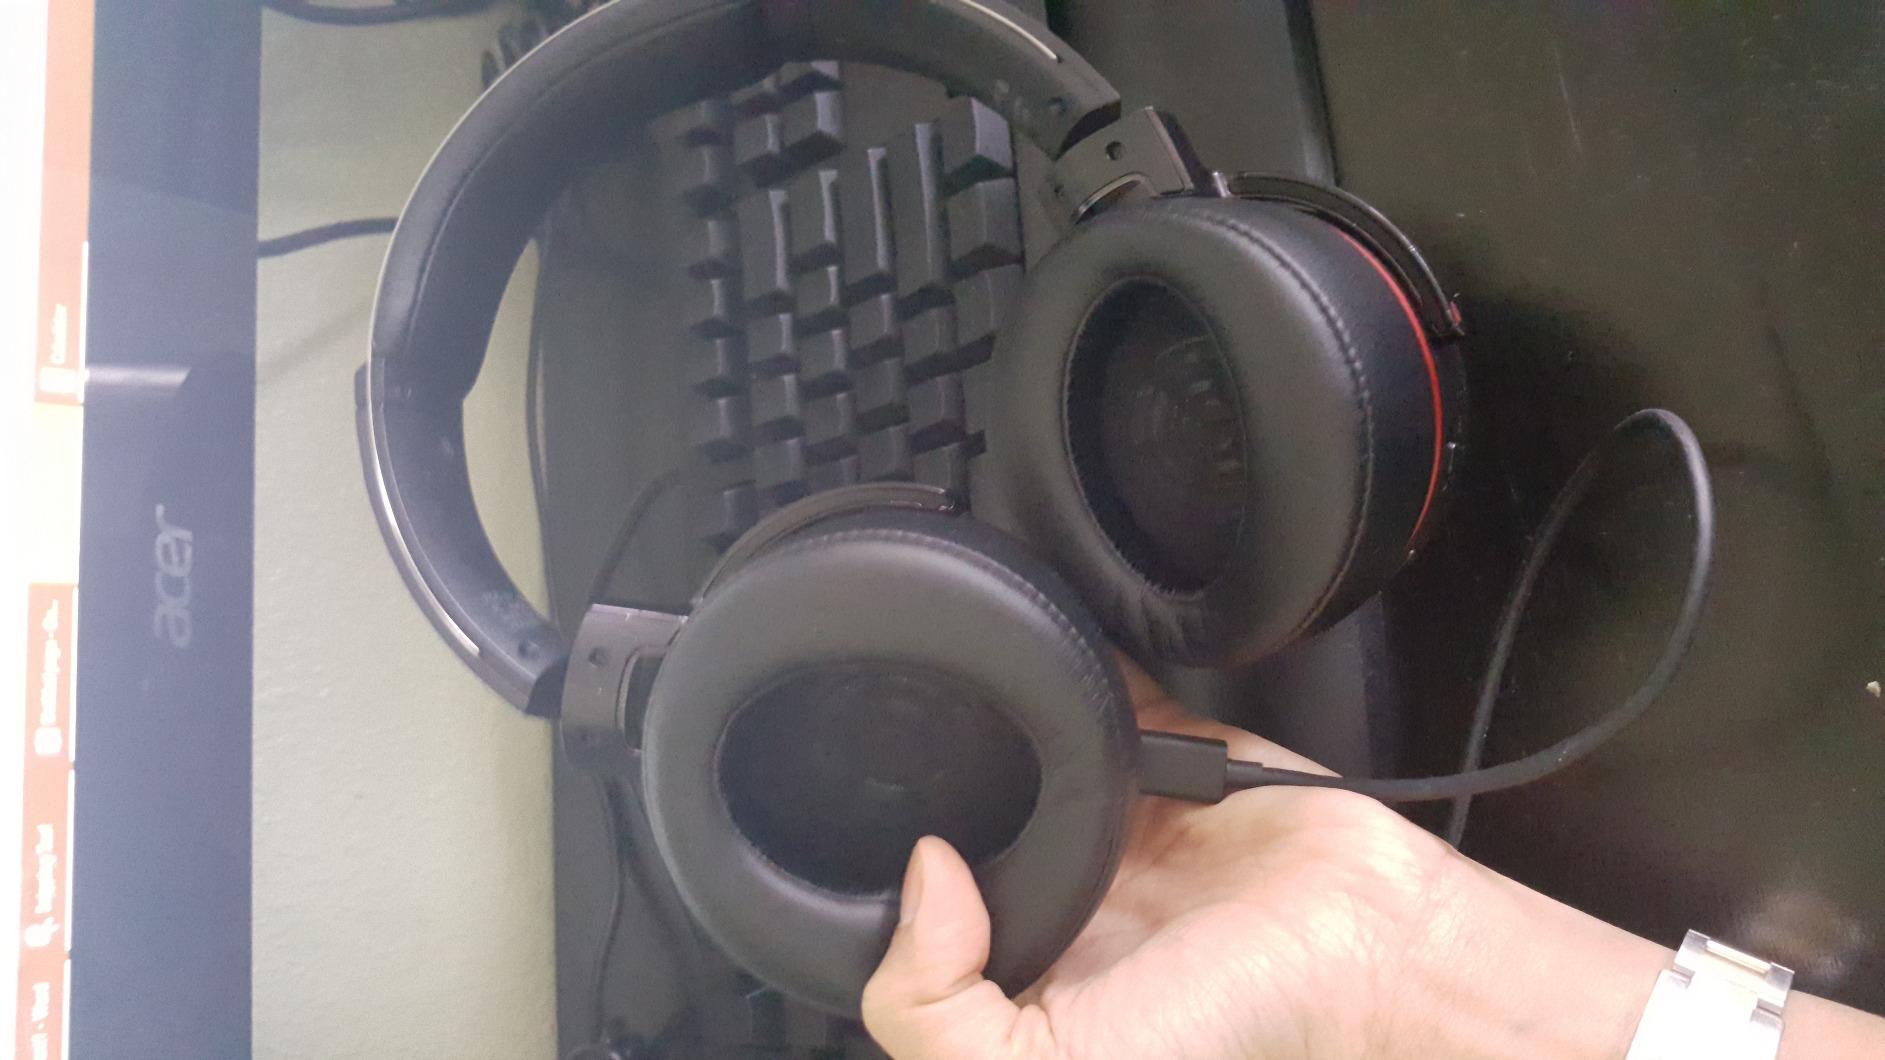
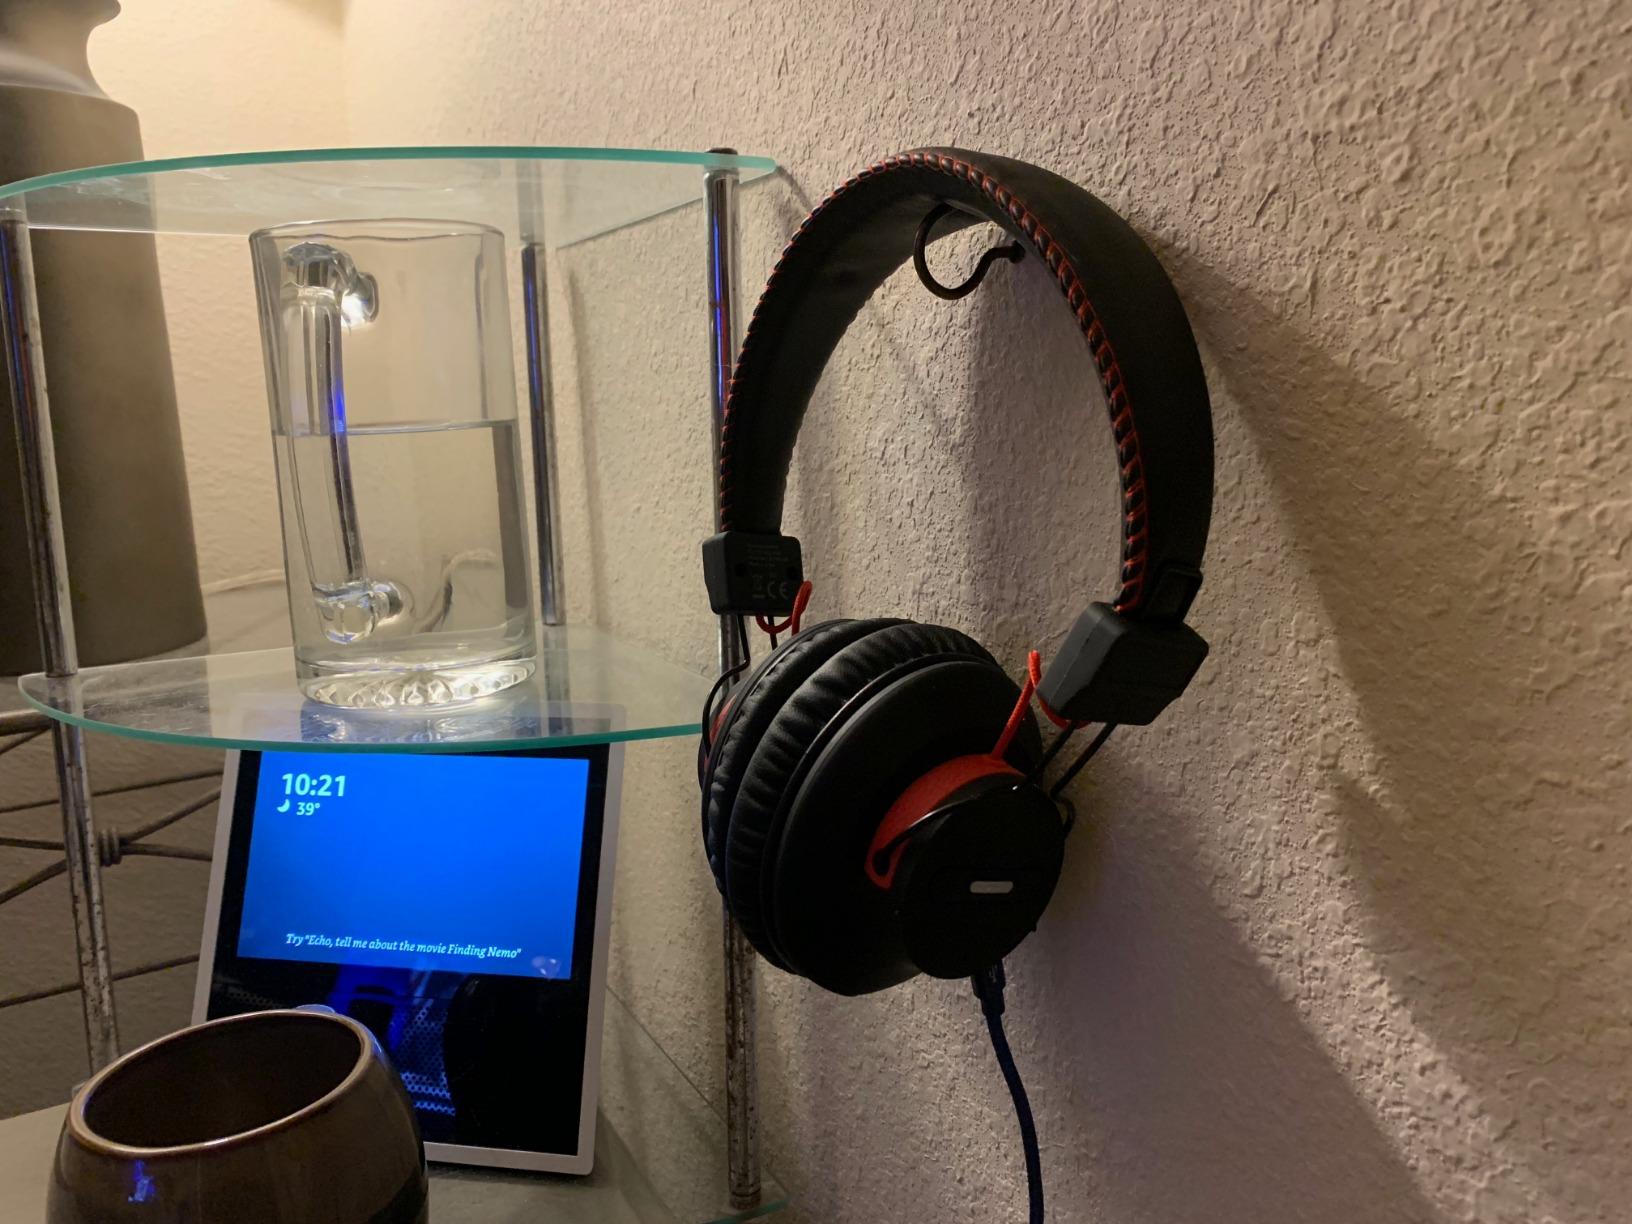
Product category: headphones
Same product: no